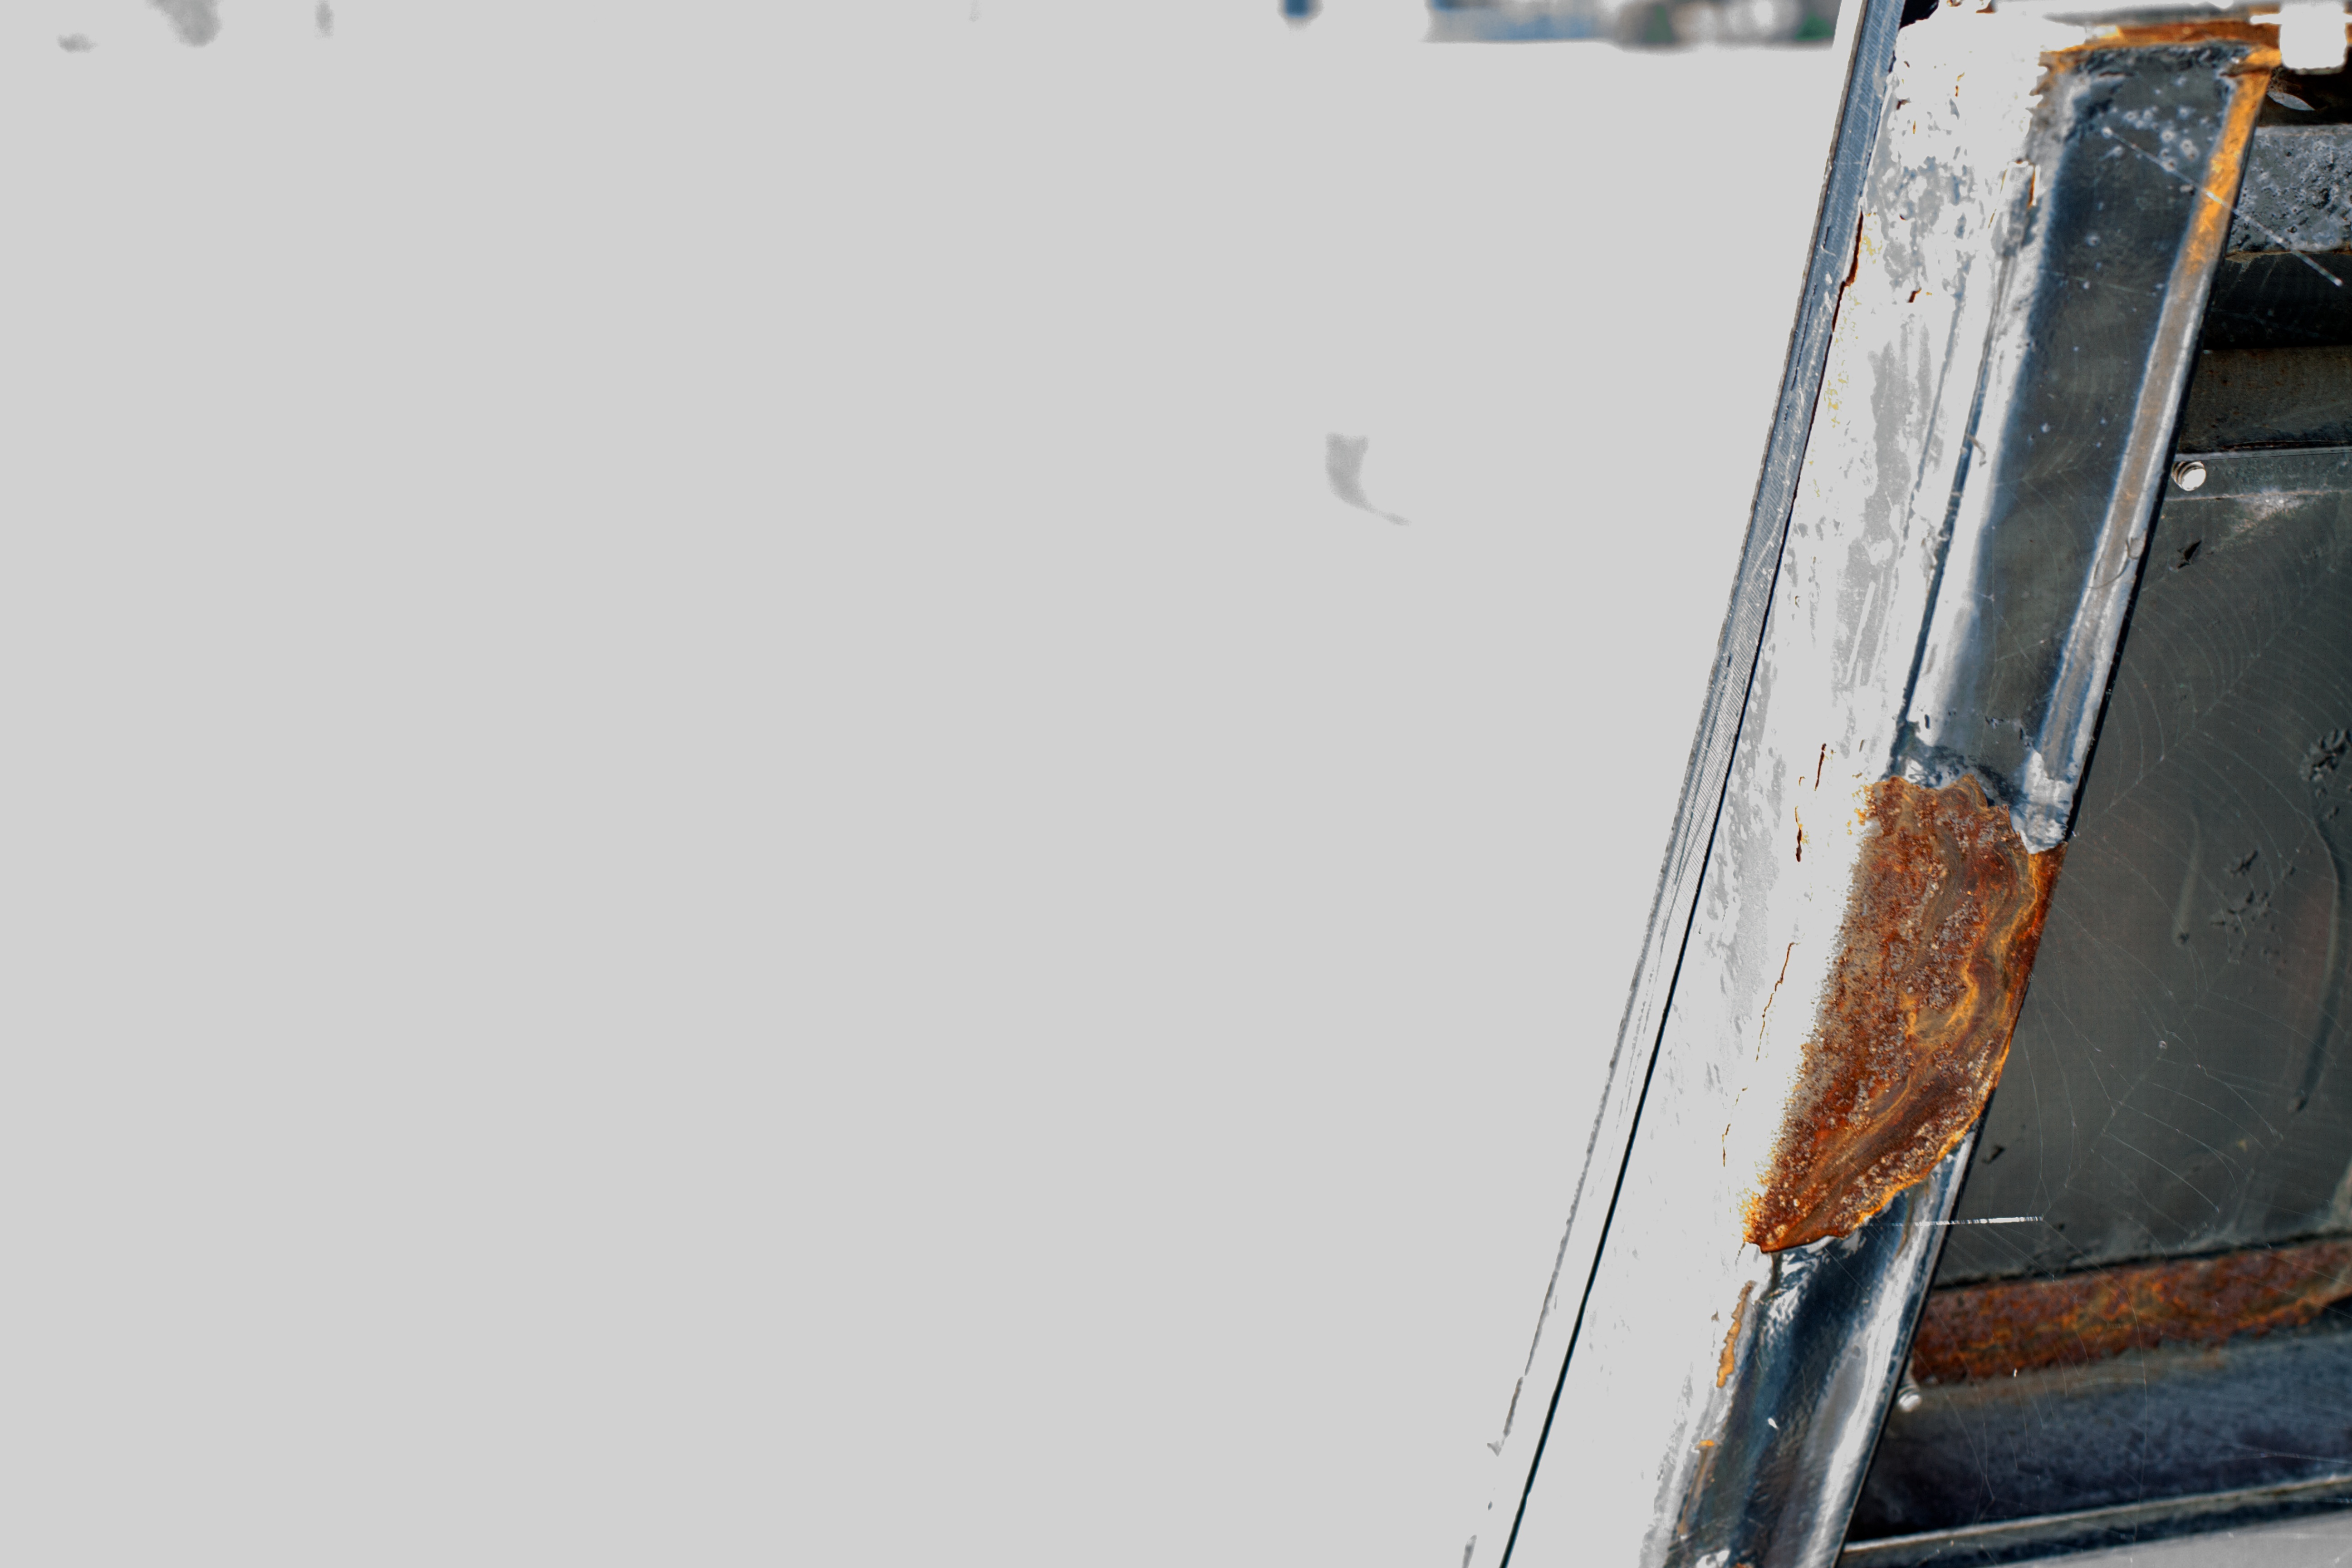
transport, line, vehicle, mast